Bud Moore (American football)

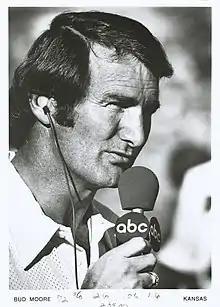

Robert W. "Bud" Moore (born October 16, 1939) is an American former college football player and coach. He served as the head coach at the University of Kansas from 1975 to 1978, compiling a record of 18–26–1. In his first season in 1975, Moore was named Big Eight Coach of the Year and was runner-up to Woody Hayes of Ohio State as the Football Writers Association of America National Coach of the Year. Moore led his team to a 23–3 upset over eventual national champion Oklahoma, breaking the Sooners' 37-game unbeaten streak and handing coach Barry Switzer his first loss.